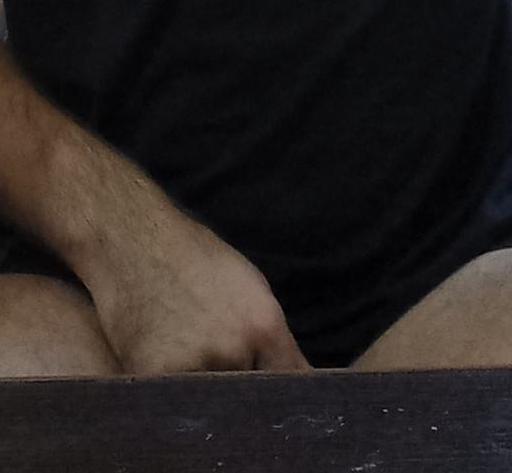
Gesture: no_gesture